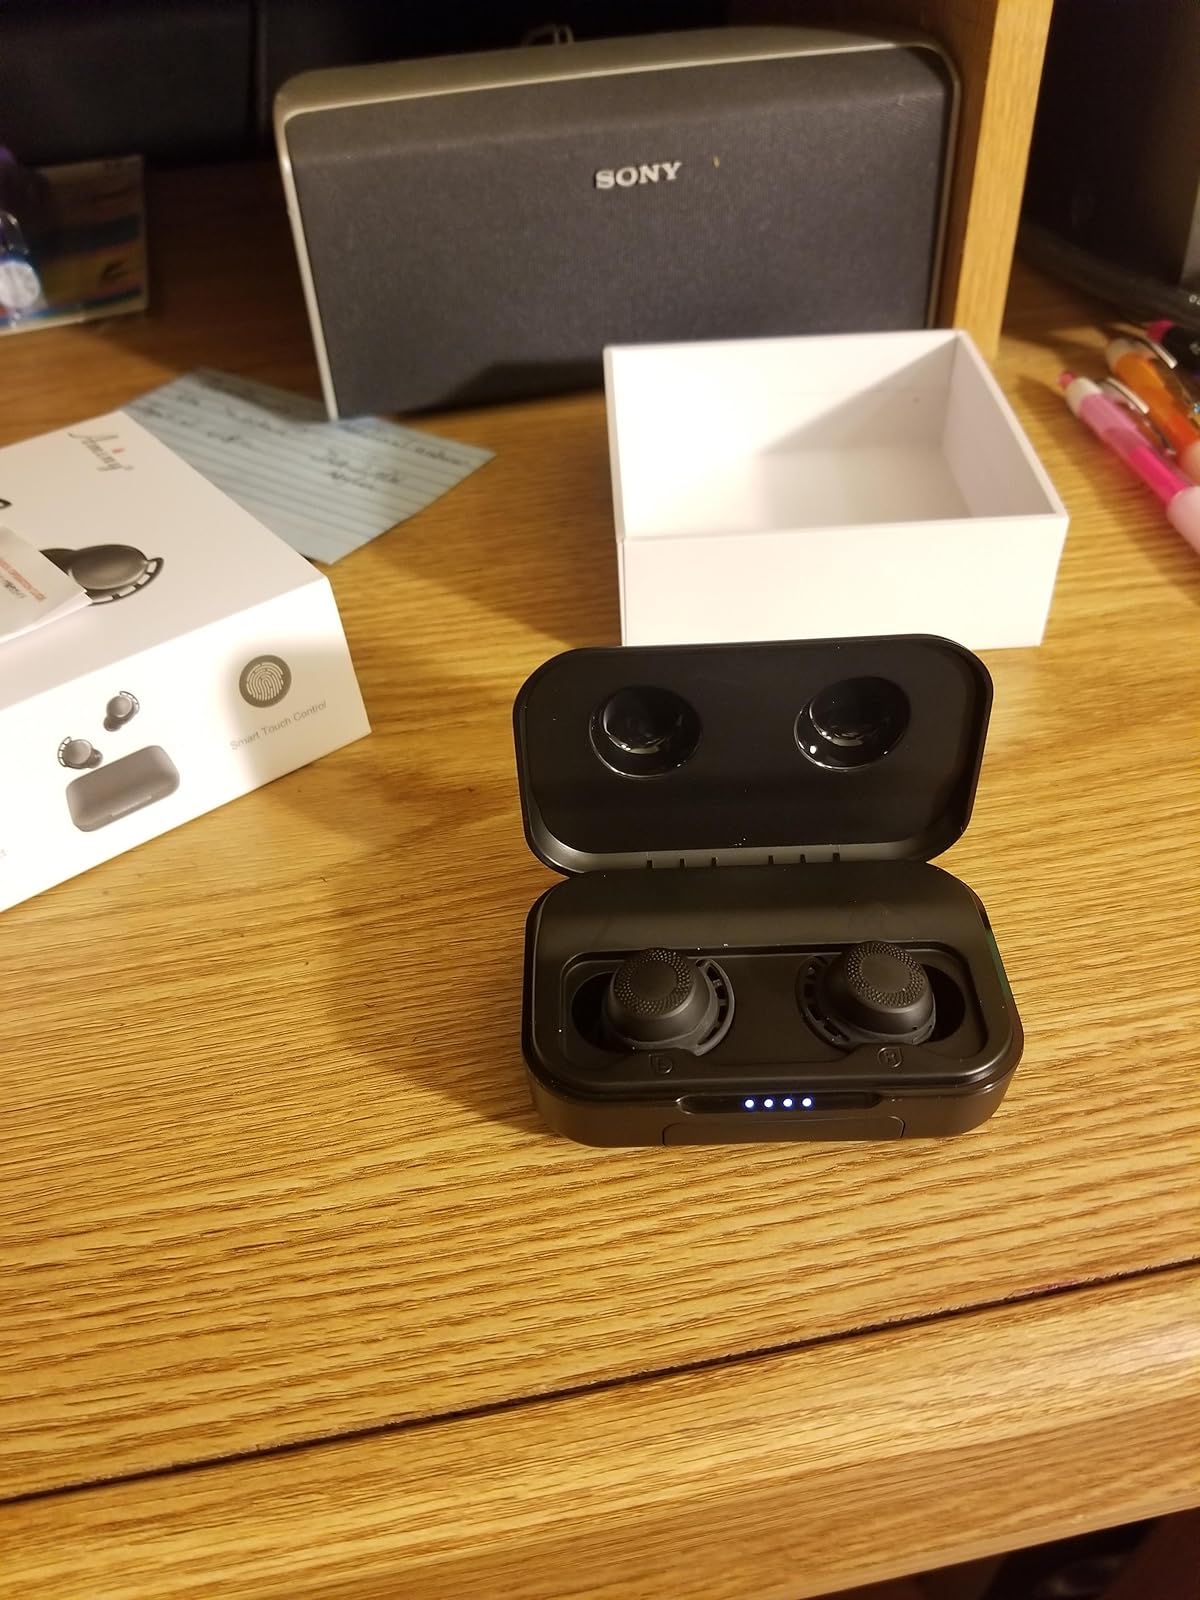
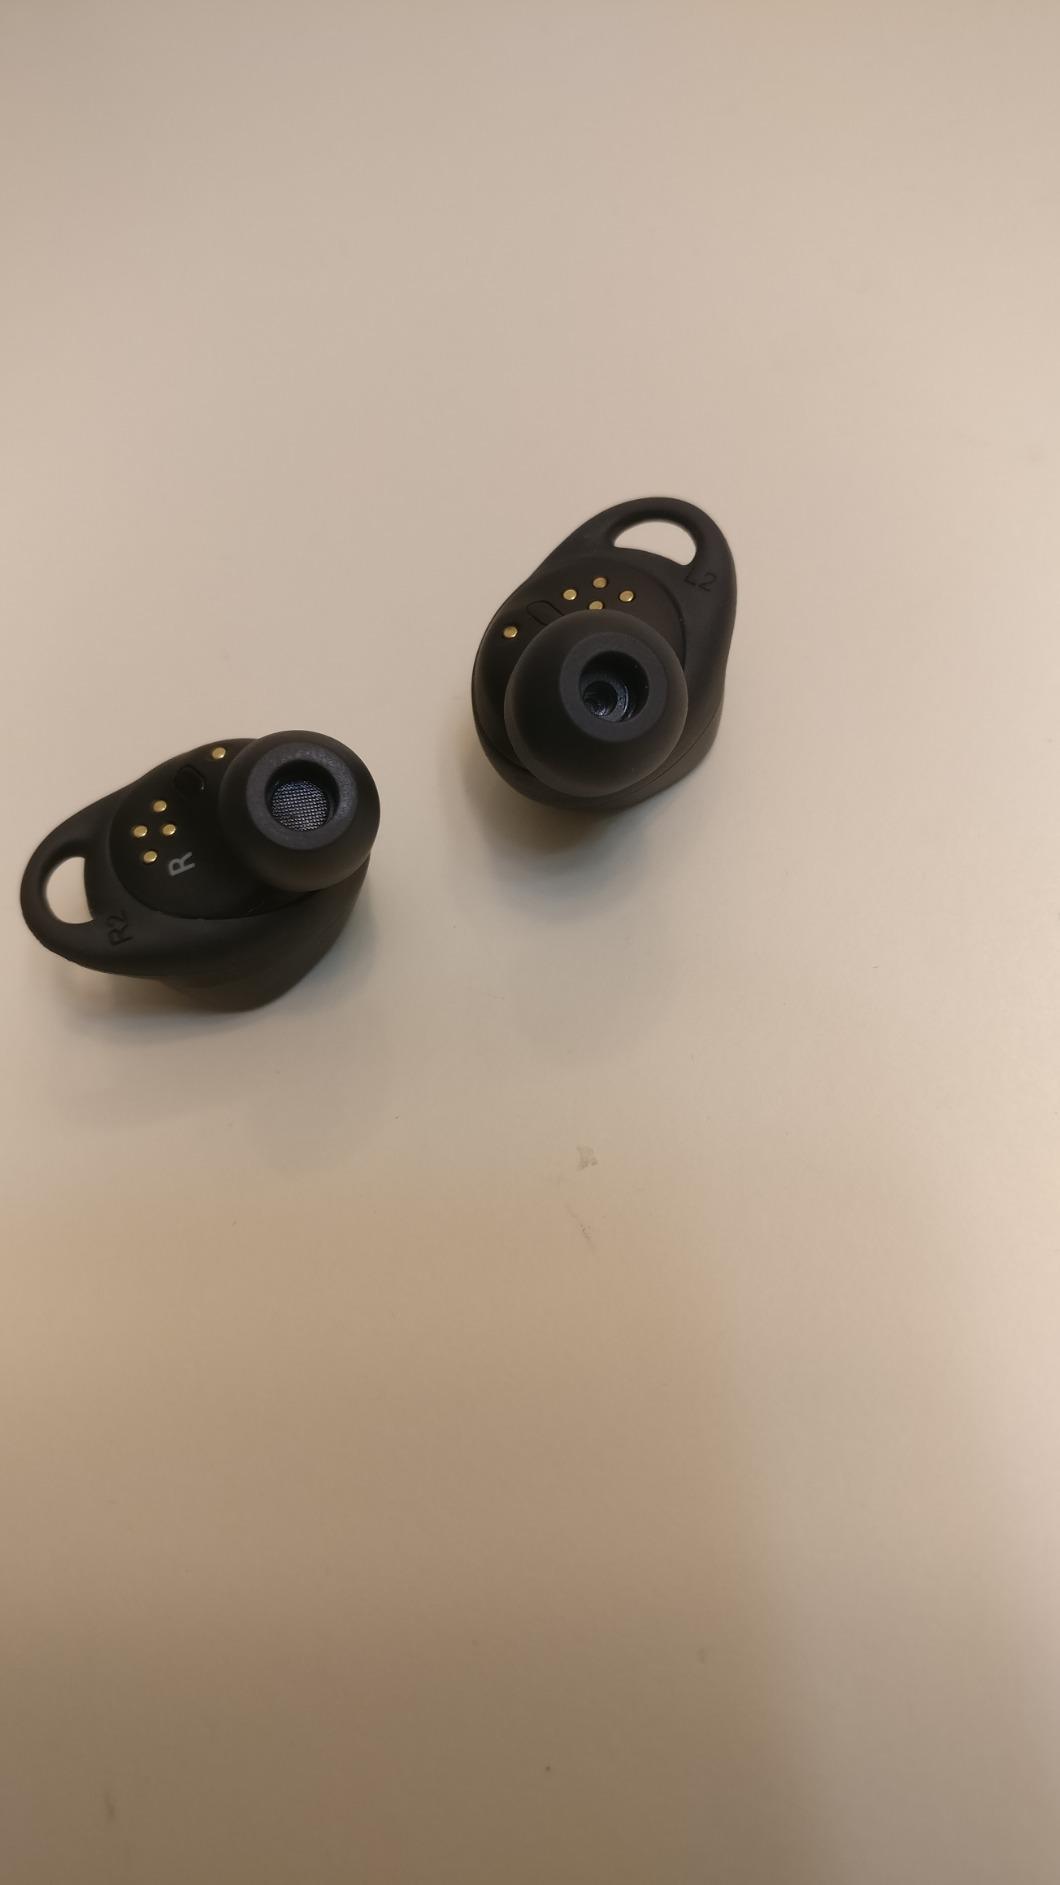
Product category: earbuds
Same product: no